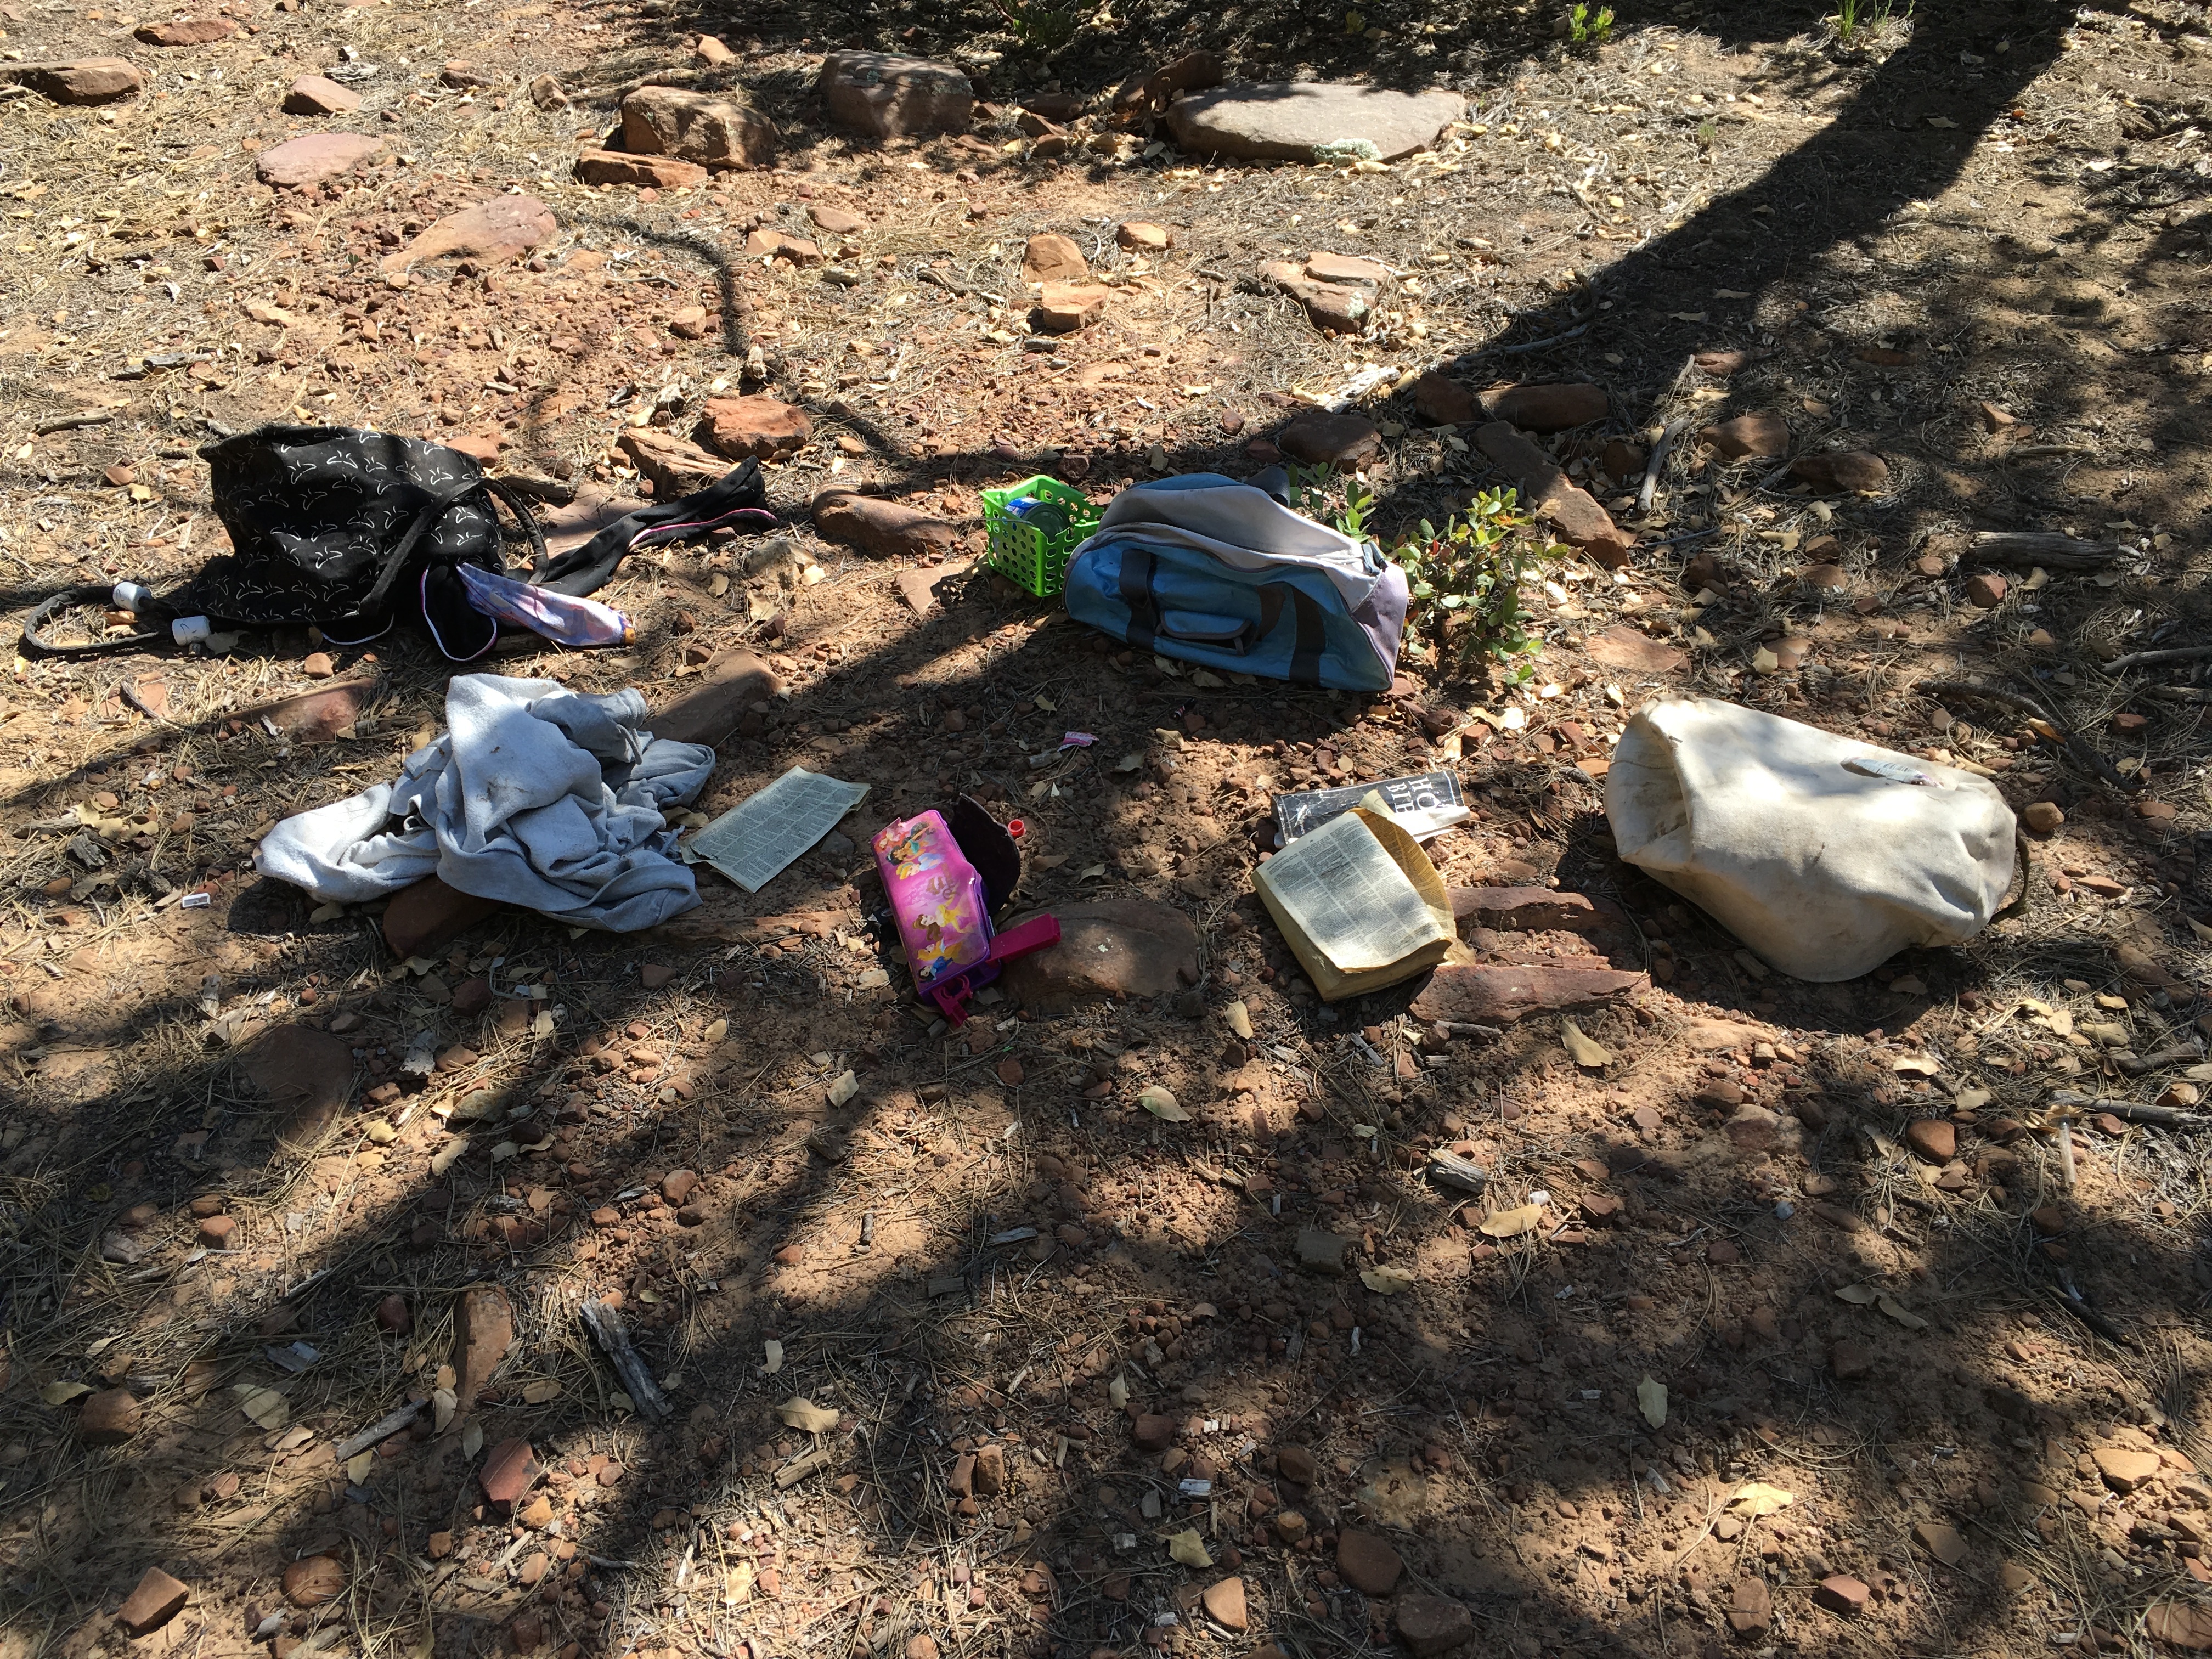
soil, litter, waste